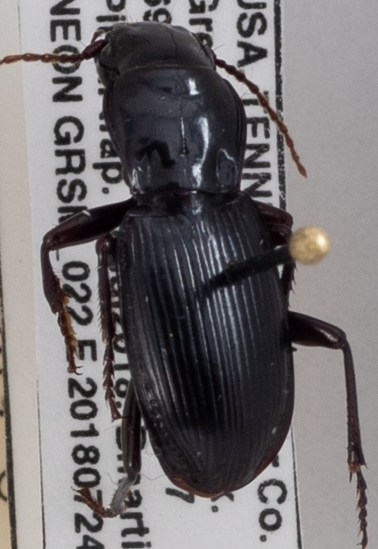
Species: Pterostichus acutipes acutipes
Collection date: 2018-07-24
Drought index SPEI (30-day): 1.45
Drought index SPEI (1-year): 0.54
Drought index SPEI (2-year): -0.17